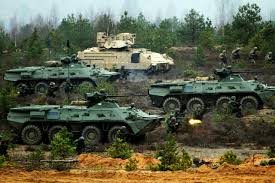
Label: BTR-80